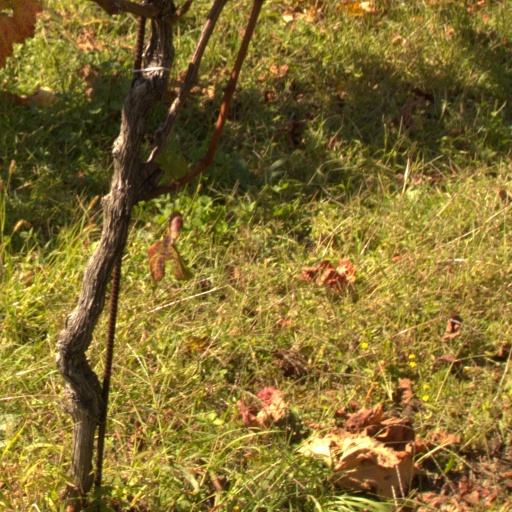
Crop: grape